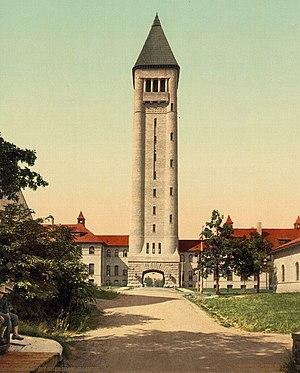
Fort Sheridan, situé au nord de Chicago, au bord du lac Michigan, dans l'État de l'Illinois, était une installation militaire de l'US Army qui fut en service de 1887 à 1993. Il fut ainsi nommé en l'honneur du général Philip Sheridan en remerciement des services rendus par ce dernier à la ville de Chicago.